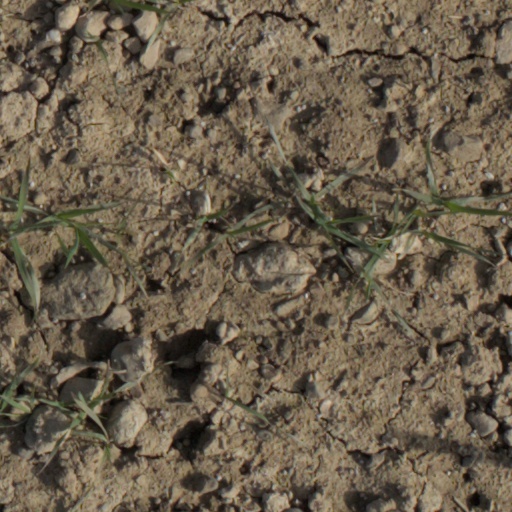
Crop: wheat